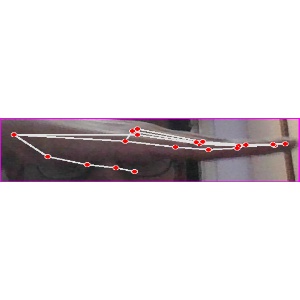
अक्षर: ज